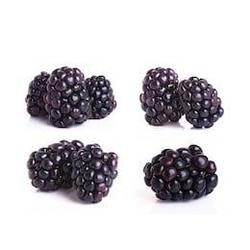
Label: Blackberry